Kamala Nimbkar

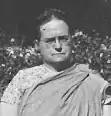
Kamala Nimbkar, from a 1972 publication.

Kamala Vishnu Nimbkar (January 5, 1900 – August 29, 1979), born Elizabeth Lundy, was an American-born occupational therapist in India.